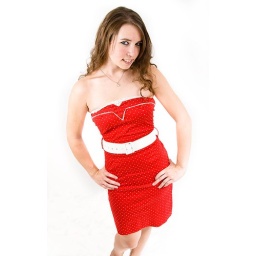
Taken in my home studio. Strobist: SB-600 silver brolly right and SB-80x shoot through brolly left